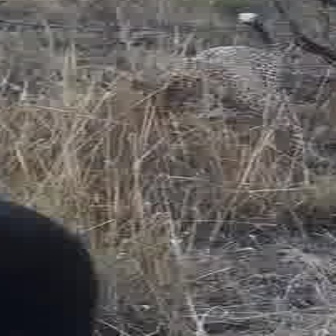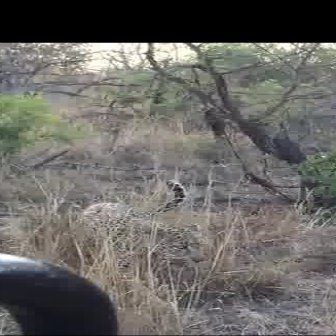
  Please identify the target specified by the bounding box [124,10,307,193] in the first image and locate it in the second image. Return the coordinates in [x_min,y_min,x_max,y_max] format.
Answer: [76,179,203,306]